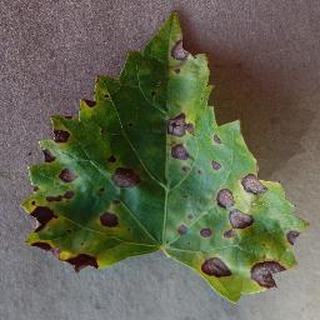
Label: grape_black_rot